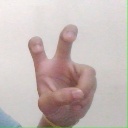
अक्षर: ई